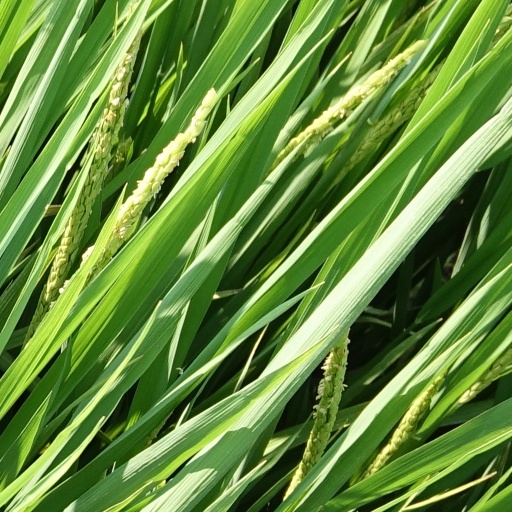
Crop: rice